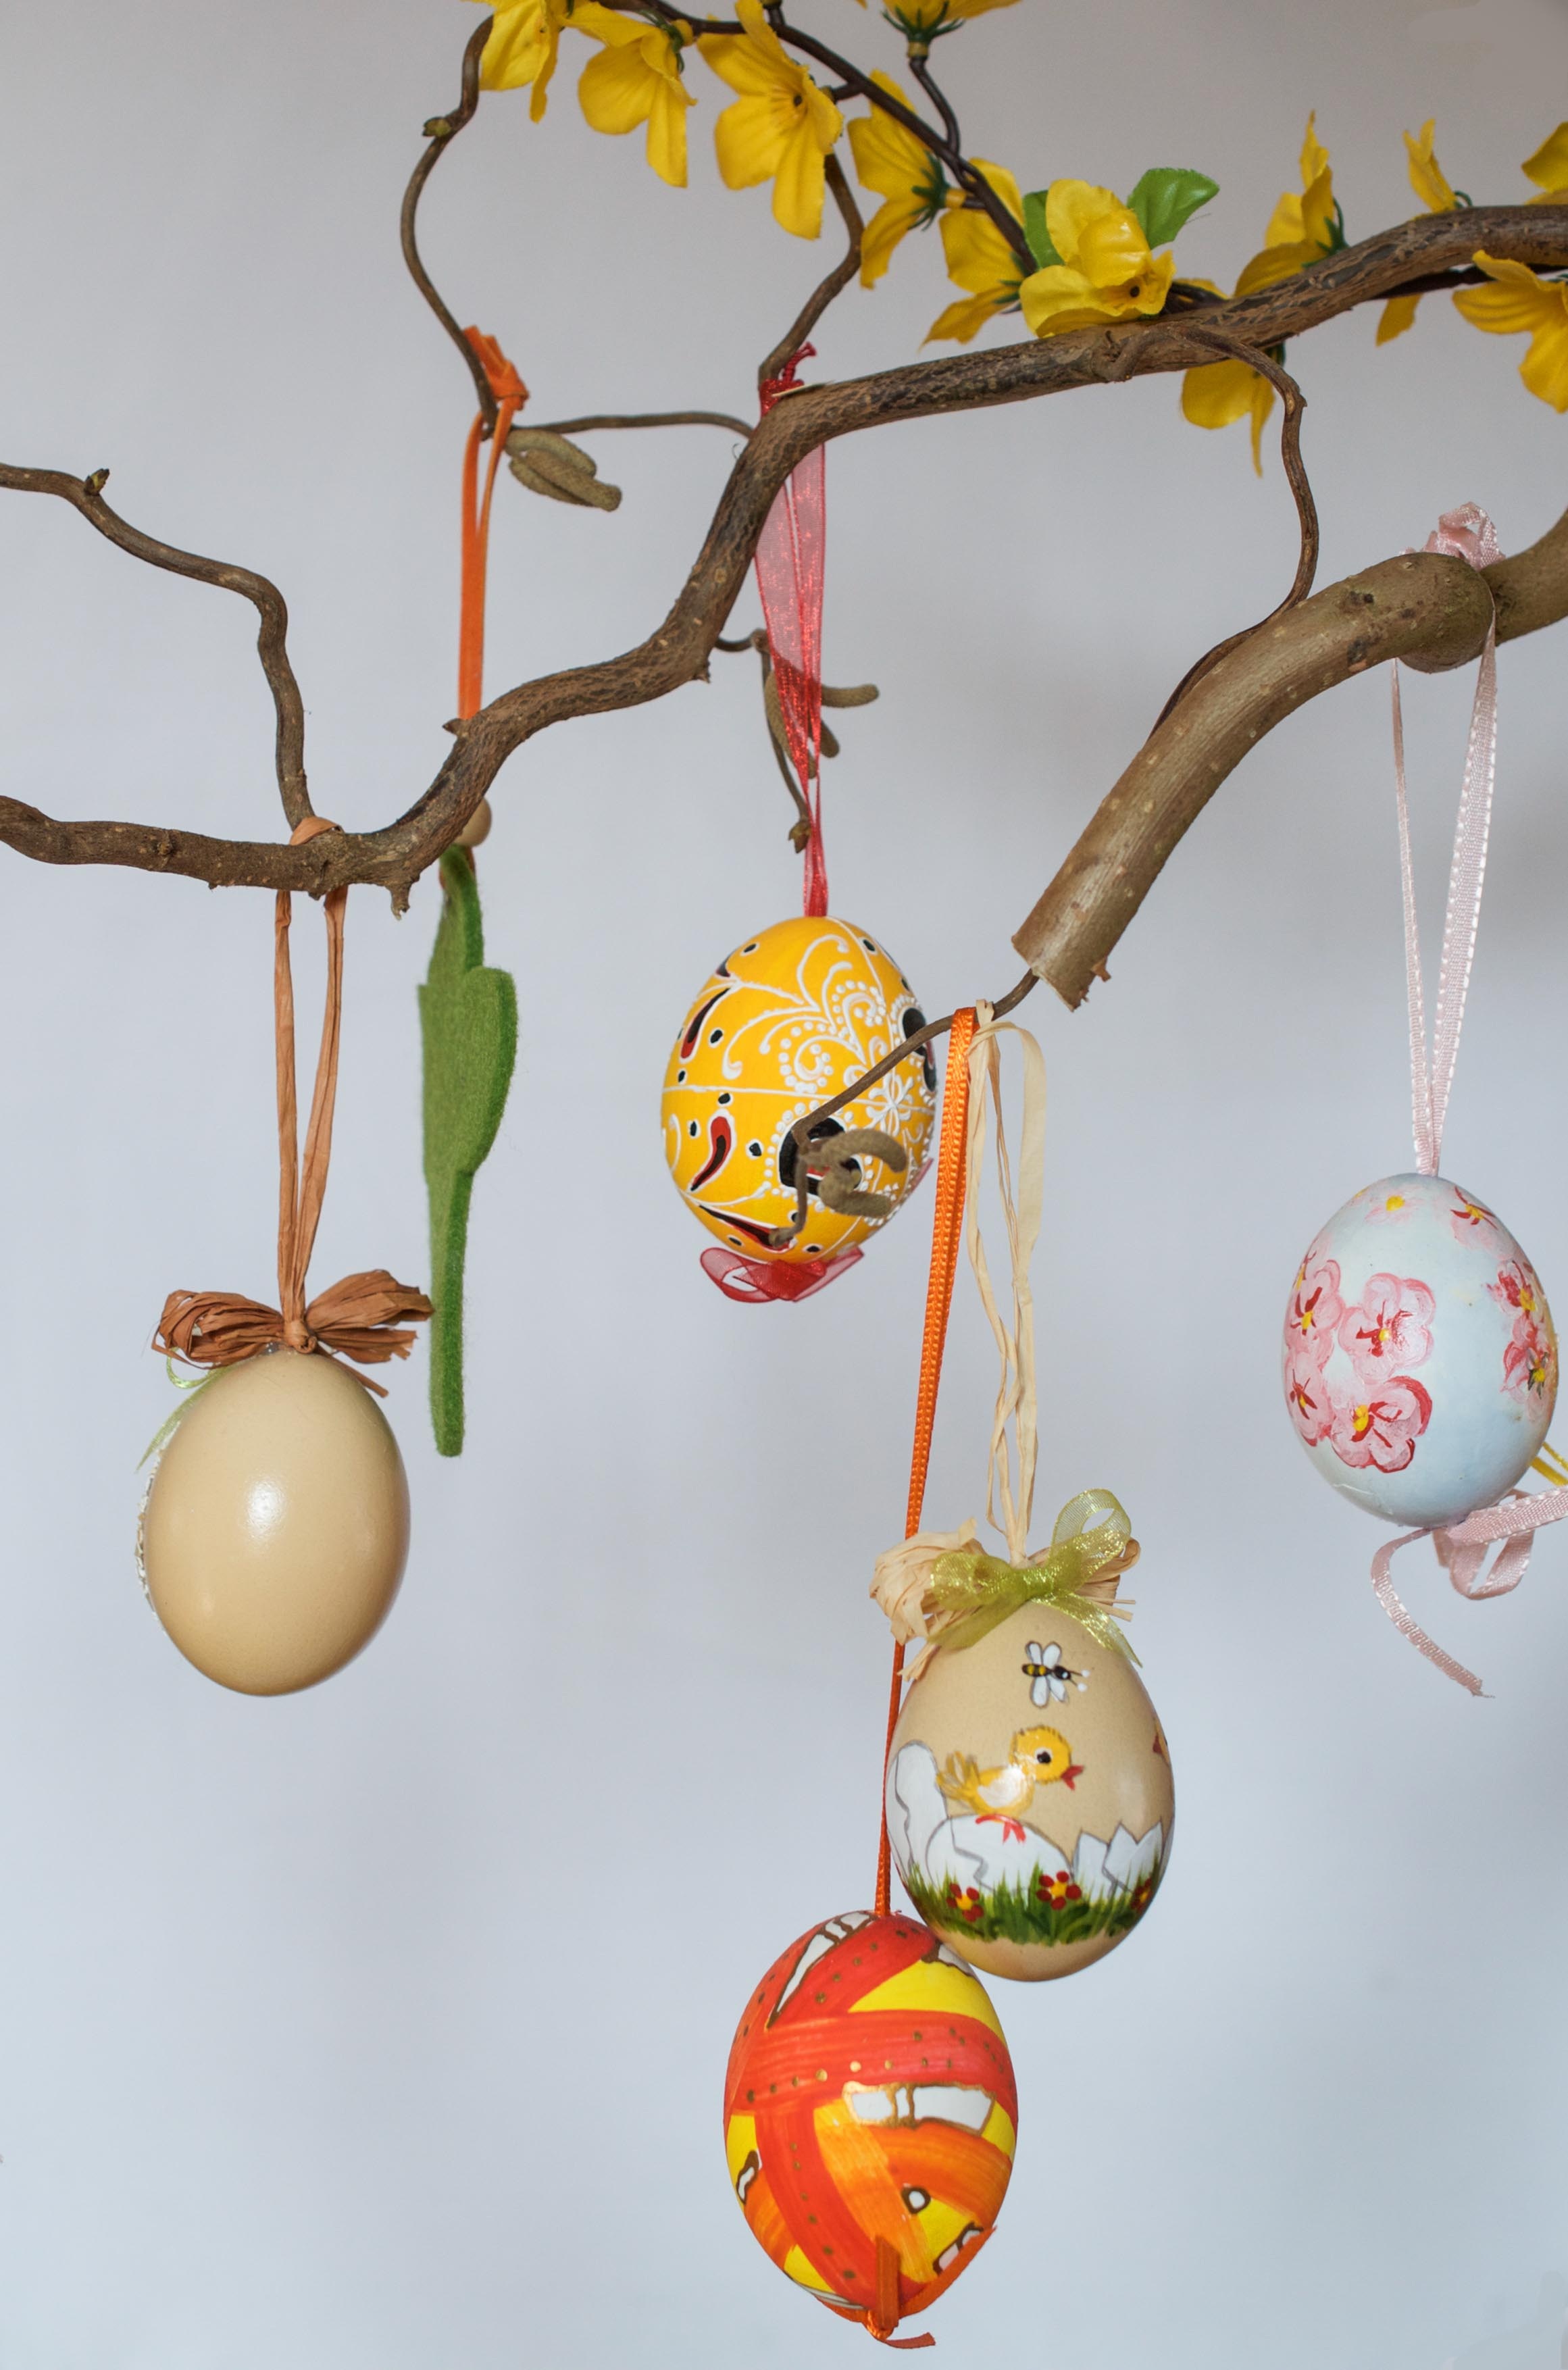
branch, flower, food, produce, colorful, yellow, lighting, toy, egg, christmas decoration, easter eggs, easter bush, baby toys